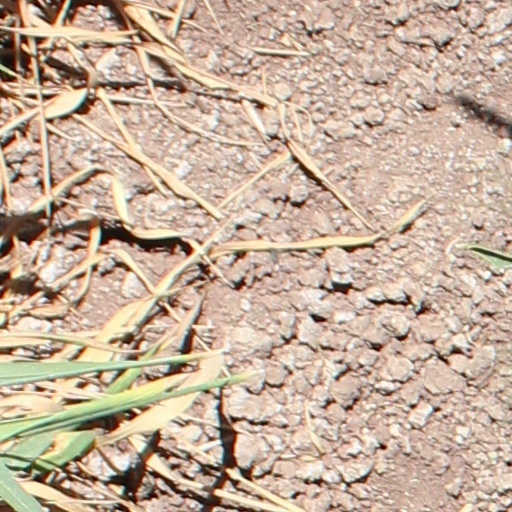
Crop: wheat